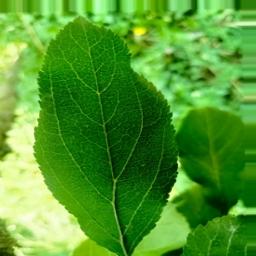
Label: Healthy